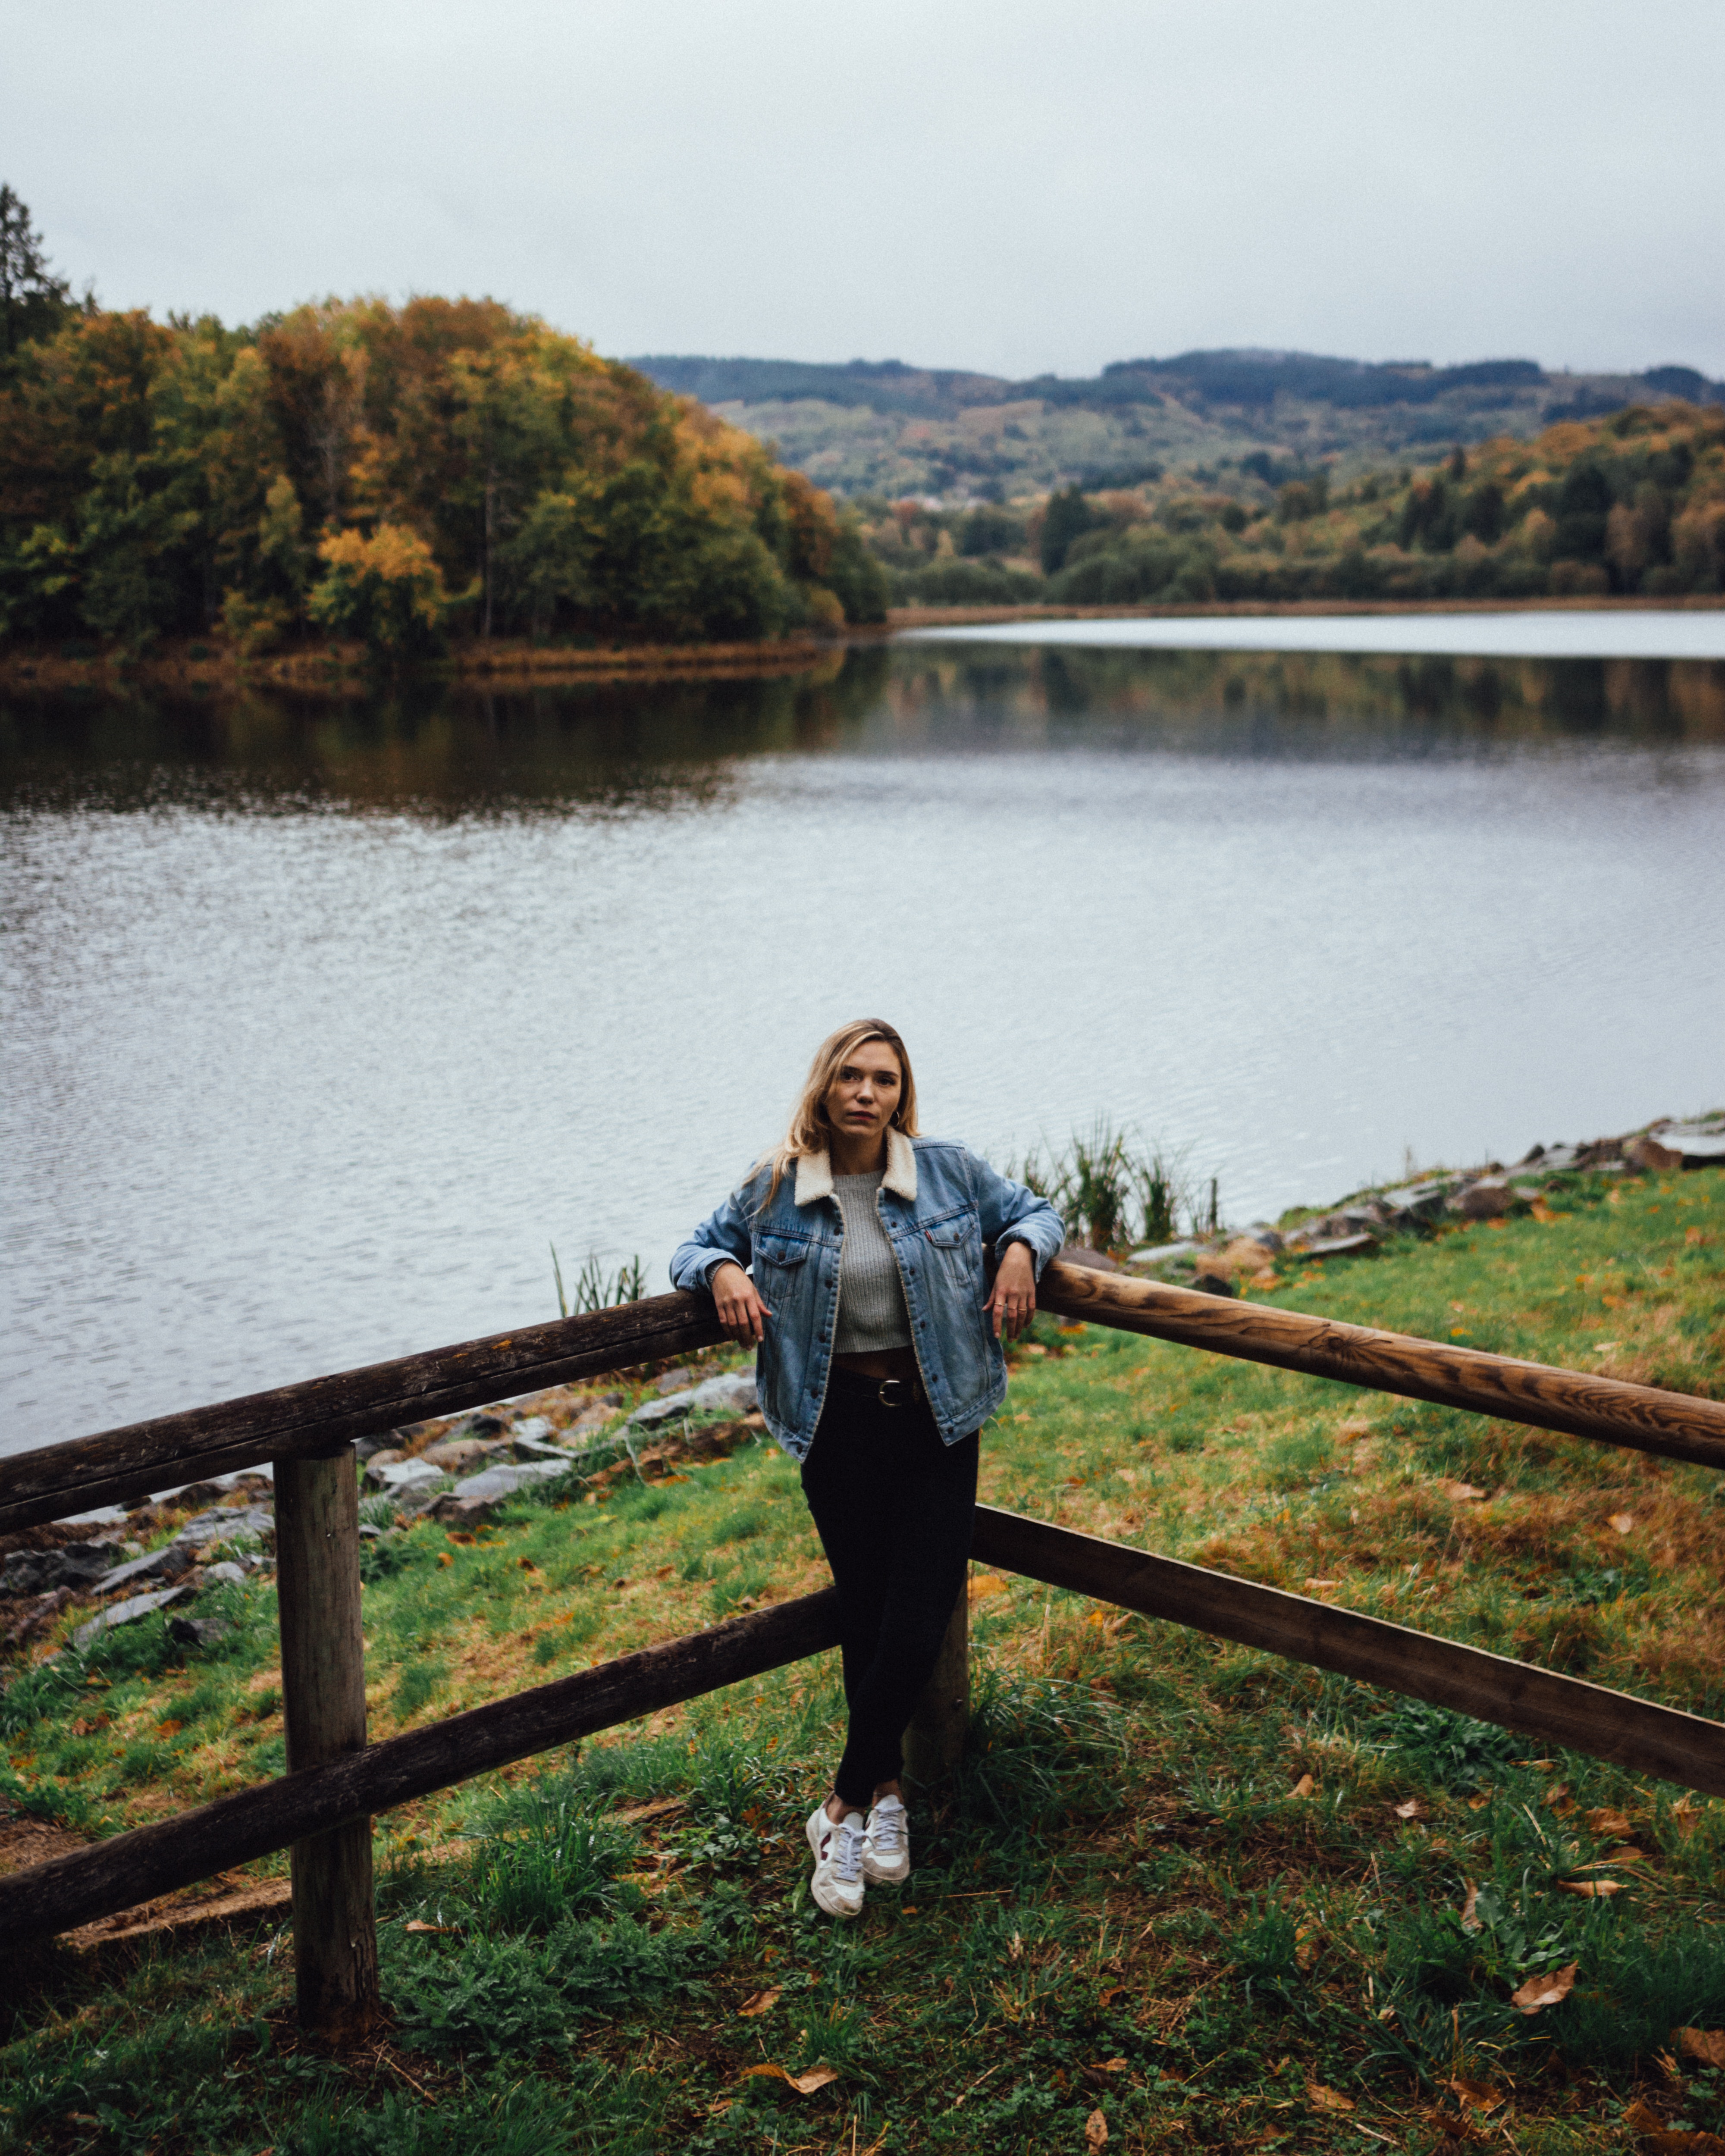
water, sky, wilderness, lake, tree, tourism, reservoir, river, leaf, vacation, leisure, photography, mountain, loch, bank, lake district, autumn, reflection, travel, happy, hill